AS Monaco FC

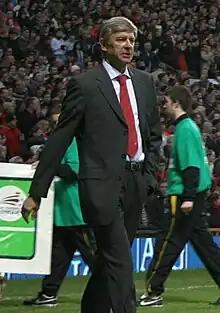
Arsène Wenger led Monaco to the 1987–88 league title.

In 1986, former Ajax manager Ștefan Kovács, who succeeded Rinus Michels and honed his Total Football ideals with the Dutch champions, came out of a three-year "retirement" to manage Monaco, but even he could not bring them success. With the club facing a second barren spell, they signed Arsène Wenger, who had hitherto been relatively unknown, managing Nancy without much success. Wenger's reign saw the club enjoy one of its most successful periods, with several inspired signings, including George Weah, Glenn Hoddle, Jürgen Klinsmann, and Youri Djorkaeff. Youth team policies produced future World Cup winners Emmanuel Petit, Lilian Thuram and Thierry Henry. Under Wenger, they won the league in his first season in charge (1988) and the Coupe de France in 1991, with the club consistently competing in the latter stages of the European Cup and regularly challenging for the league title. The club could have had even greater success in this period, as it emerged in 1993 that bitter rivals Marseille had indulged in match-fixing and numerous improprieties, a view that Wenger had long held. In 1994, after being blocked by the Monaco board from opening discussions with German powerhouse Bayern Munich for their vacant managerial post after being shortlisted for the role, Wenger was released from the club, several weeks after the post had already been filled.